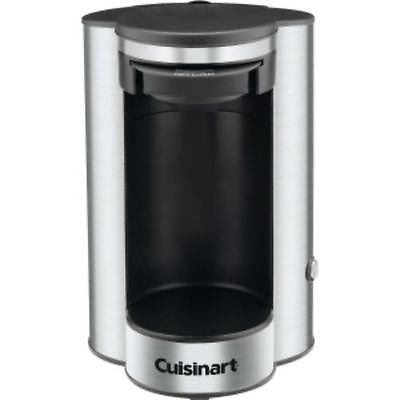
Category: coffee maker